Rockwood Music Hall

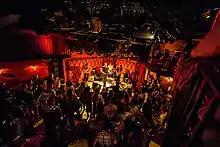

Artists who have performed at Rockwood include Sara Bareilles, Sting, Norah Jones, Lady Gaga, Between Giants, FREDO, Jessie J, John Gallagher, Jr., Giselle Bellas, Mumford & Sons, and Billie Joe Armstrong. Rockwood Music Hall closed in November 2024 without a formal announcement.